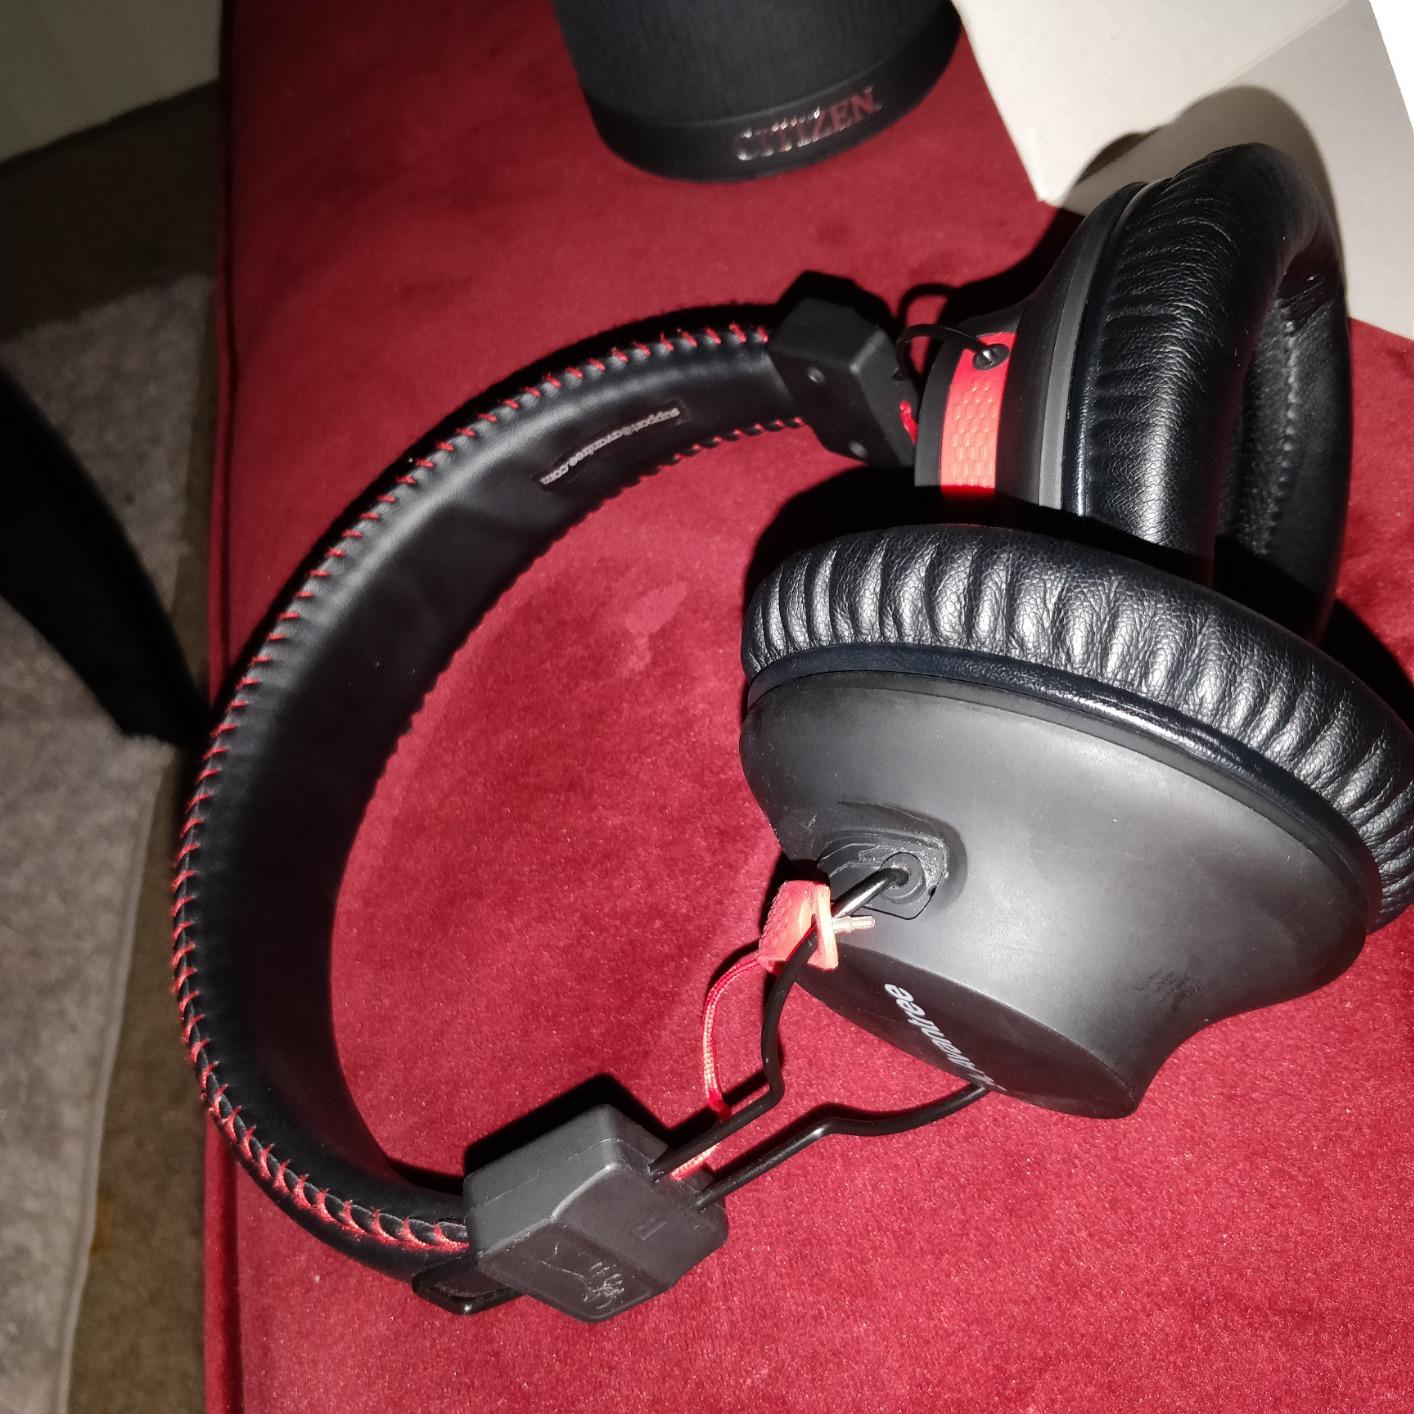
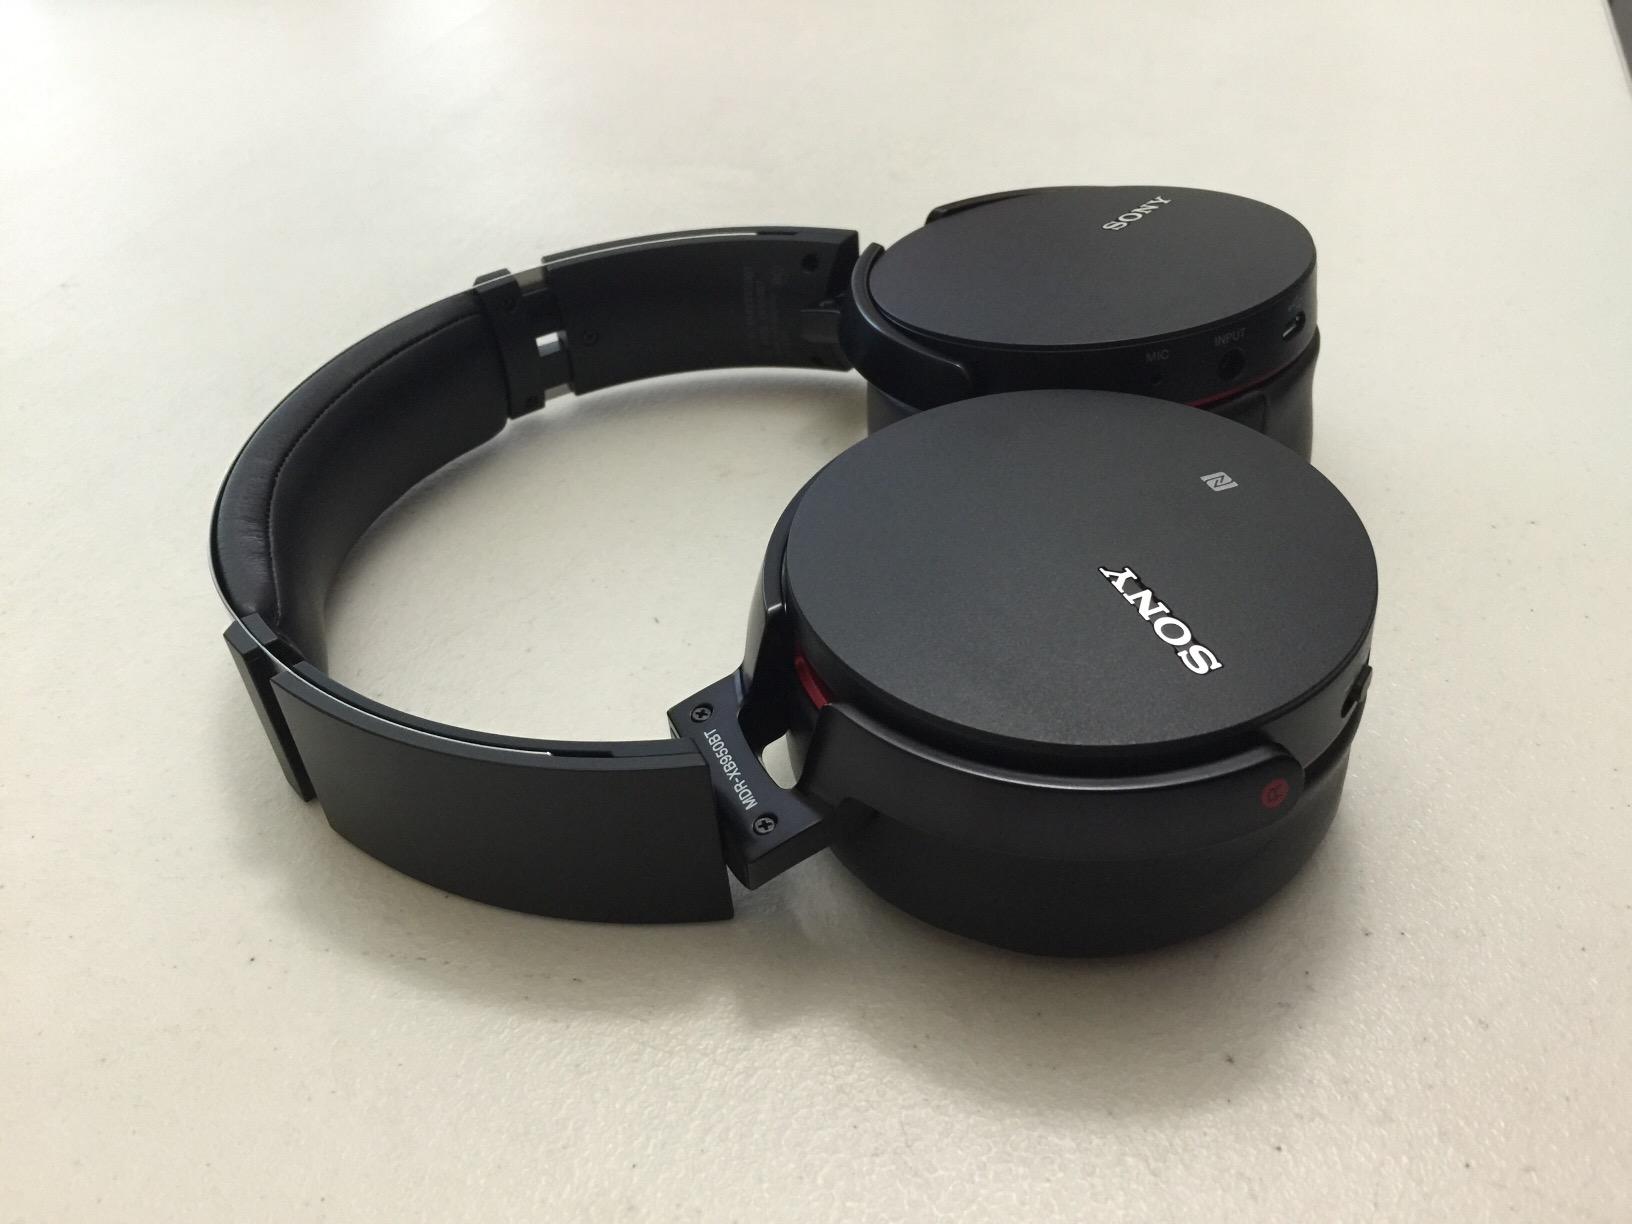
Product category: headphones
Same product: no